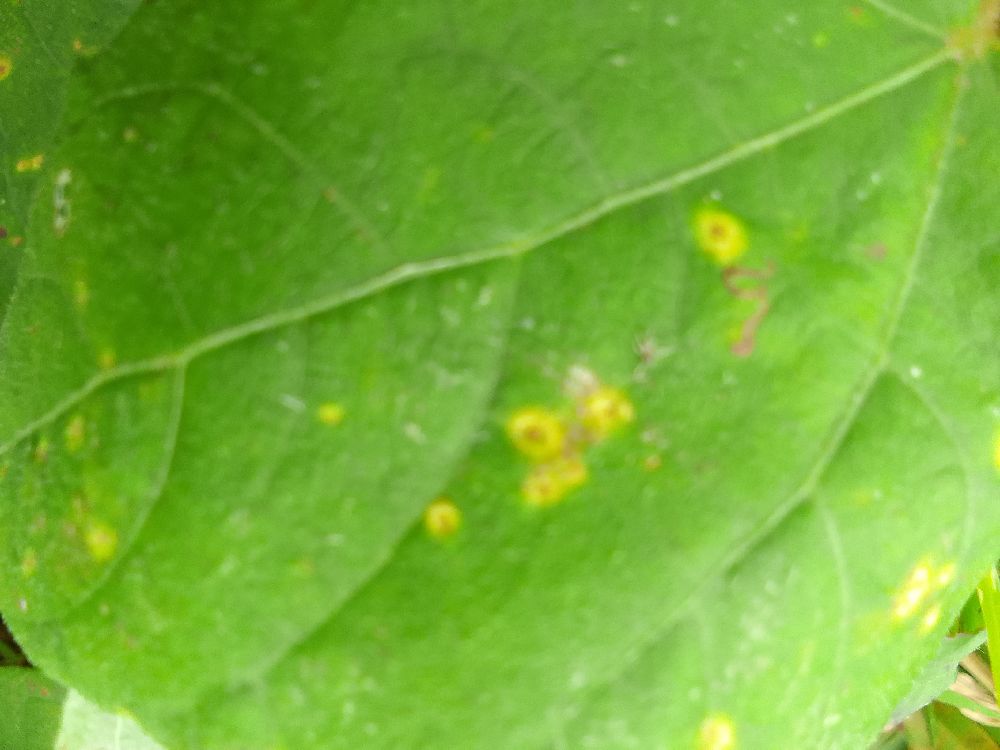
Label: rust